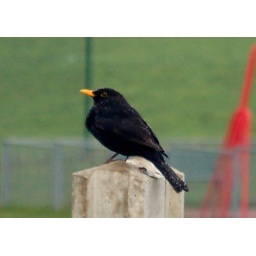
has made his new home in a tree over the road with his Mrs....